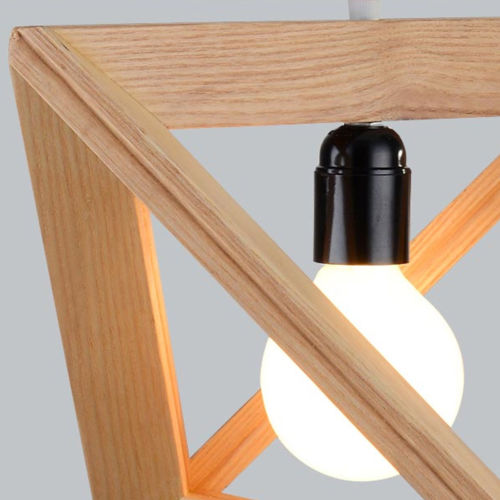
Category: lamp